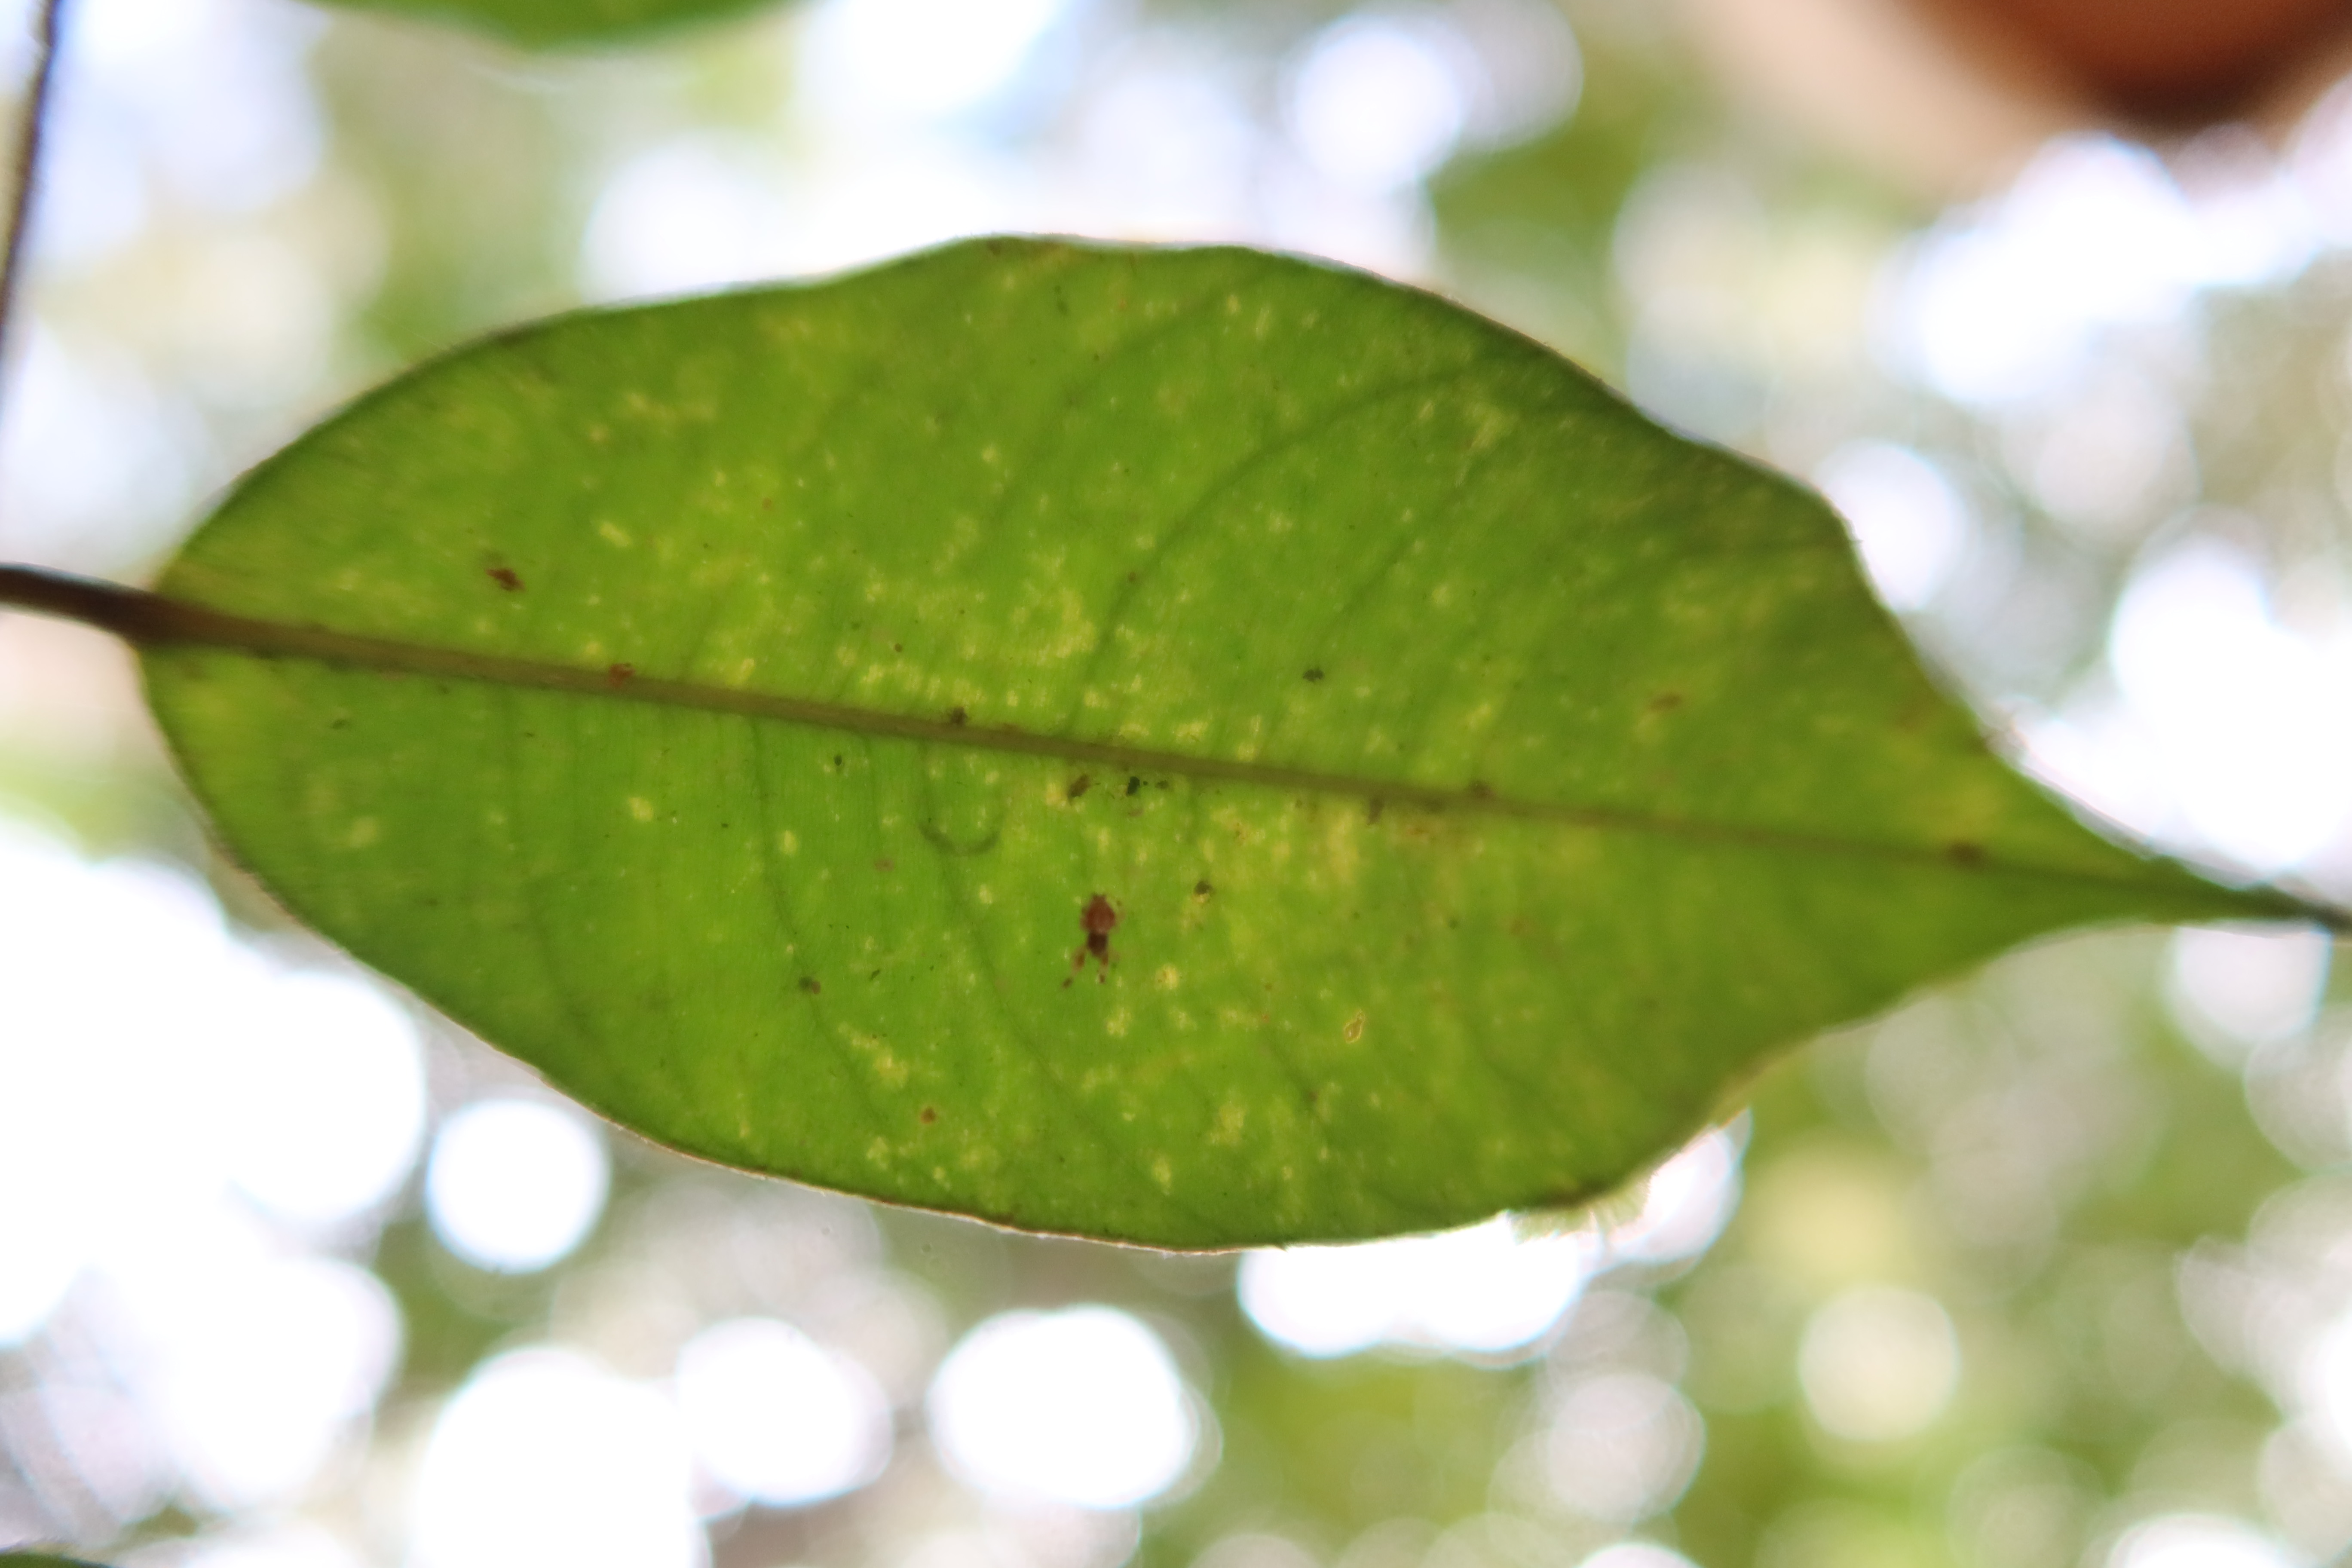
Label: Downy mildew